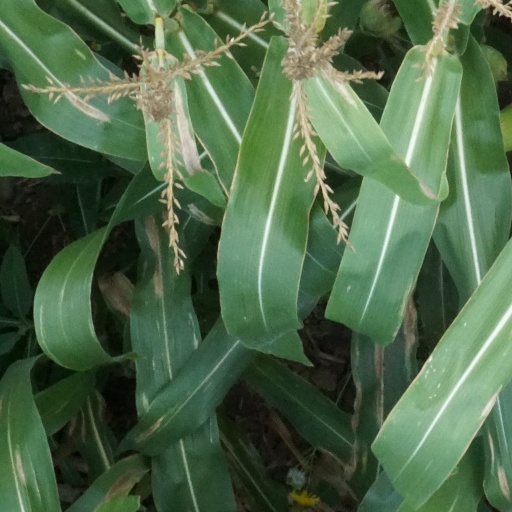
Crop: maize; corn